163rd Attack Wing

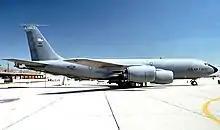
196th Air Refueling Squadron KC-135R

After the end of Operation Desert Storm in 1991, the phaseout of the RF-4C Phantom II with the Air National Guard was accelerated. In 1993, the RF-4s were retired to Davis-Monthan. The squadron became an air refueling group and was equipped with Boeing KC-135E Stratotankers. As a result of this change in mission and aircraft, the 163rd's mobilization gaining command became Air Mobility Command. In 1995, the group expanded and became the 163rd Air Refueling Wing. The wing later transitioned to the KC-135R Stratotanker.